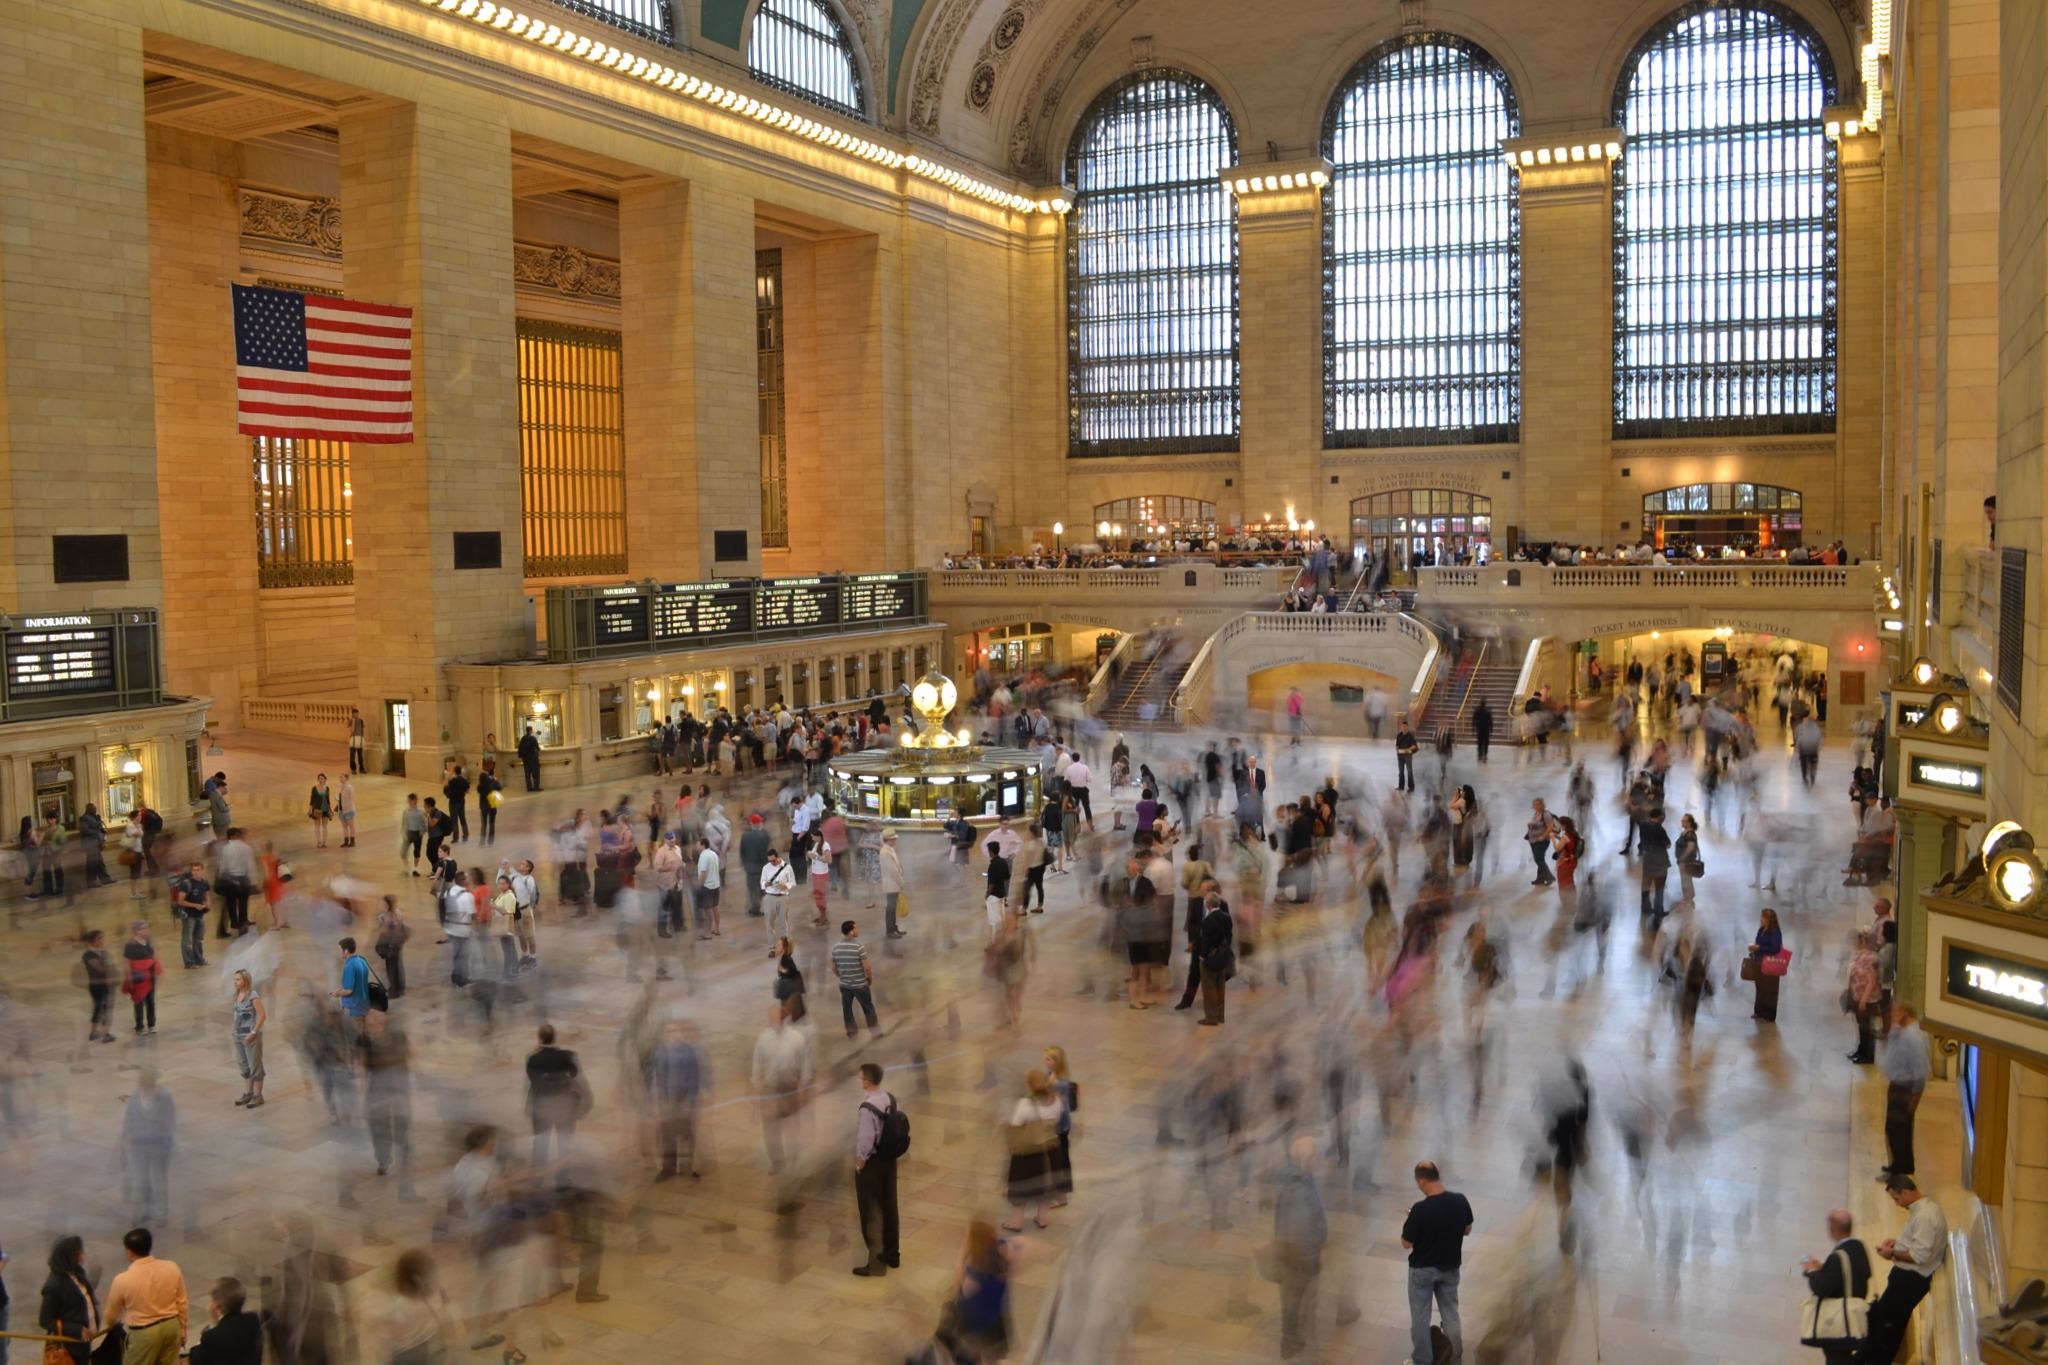
person, architecture, building, city, busy, plaza, station, grand central, town square, tourist attraction, shopping mall, ancient history, human settlement